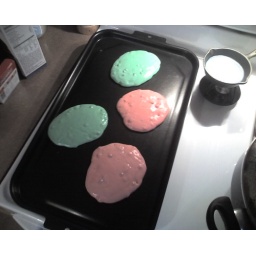
Feelin' in the Christmas spirit with red & green pancakes!